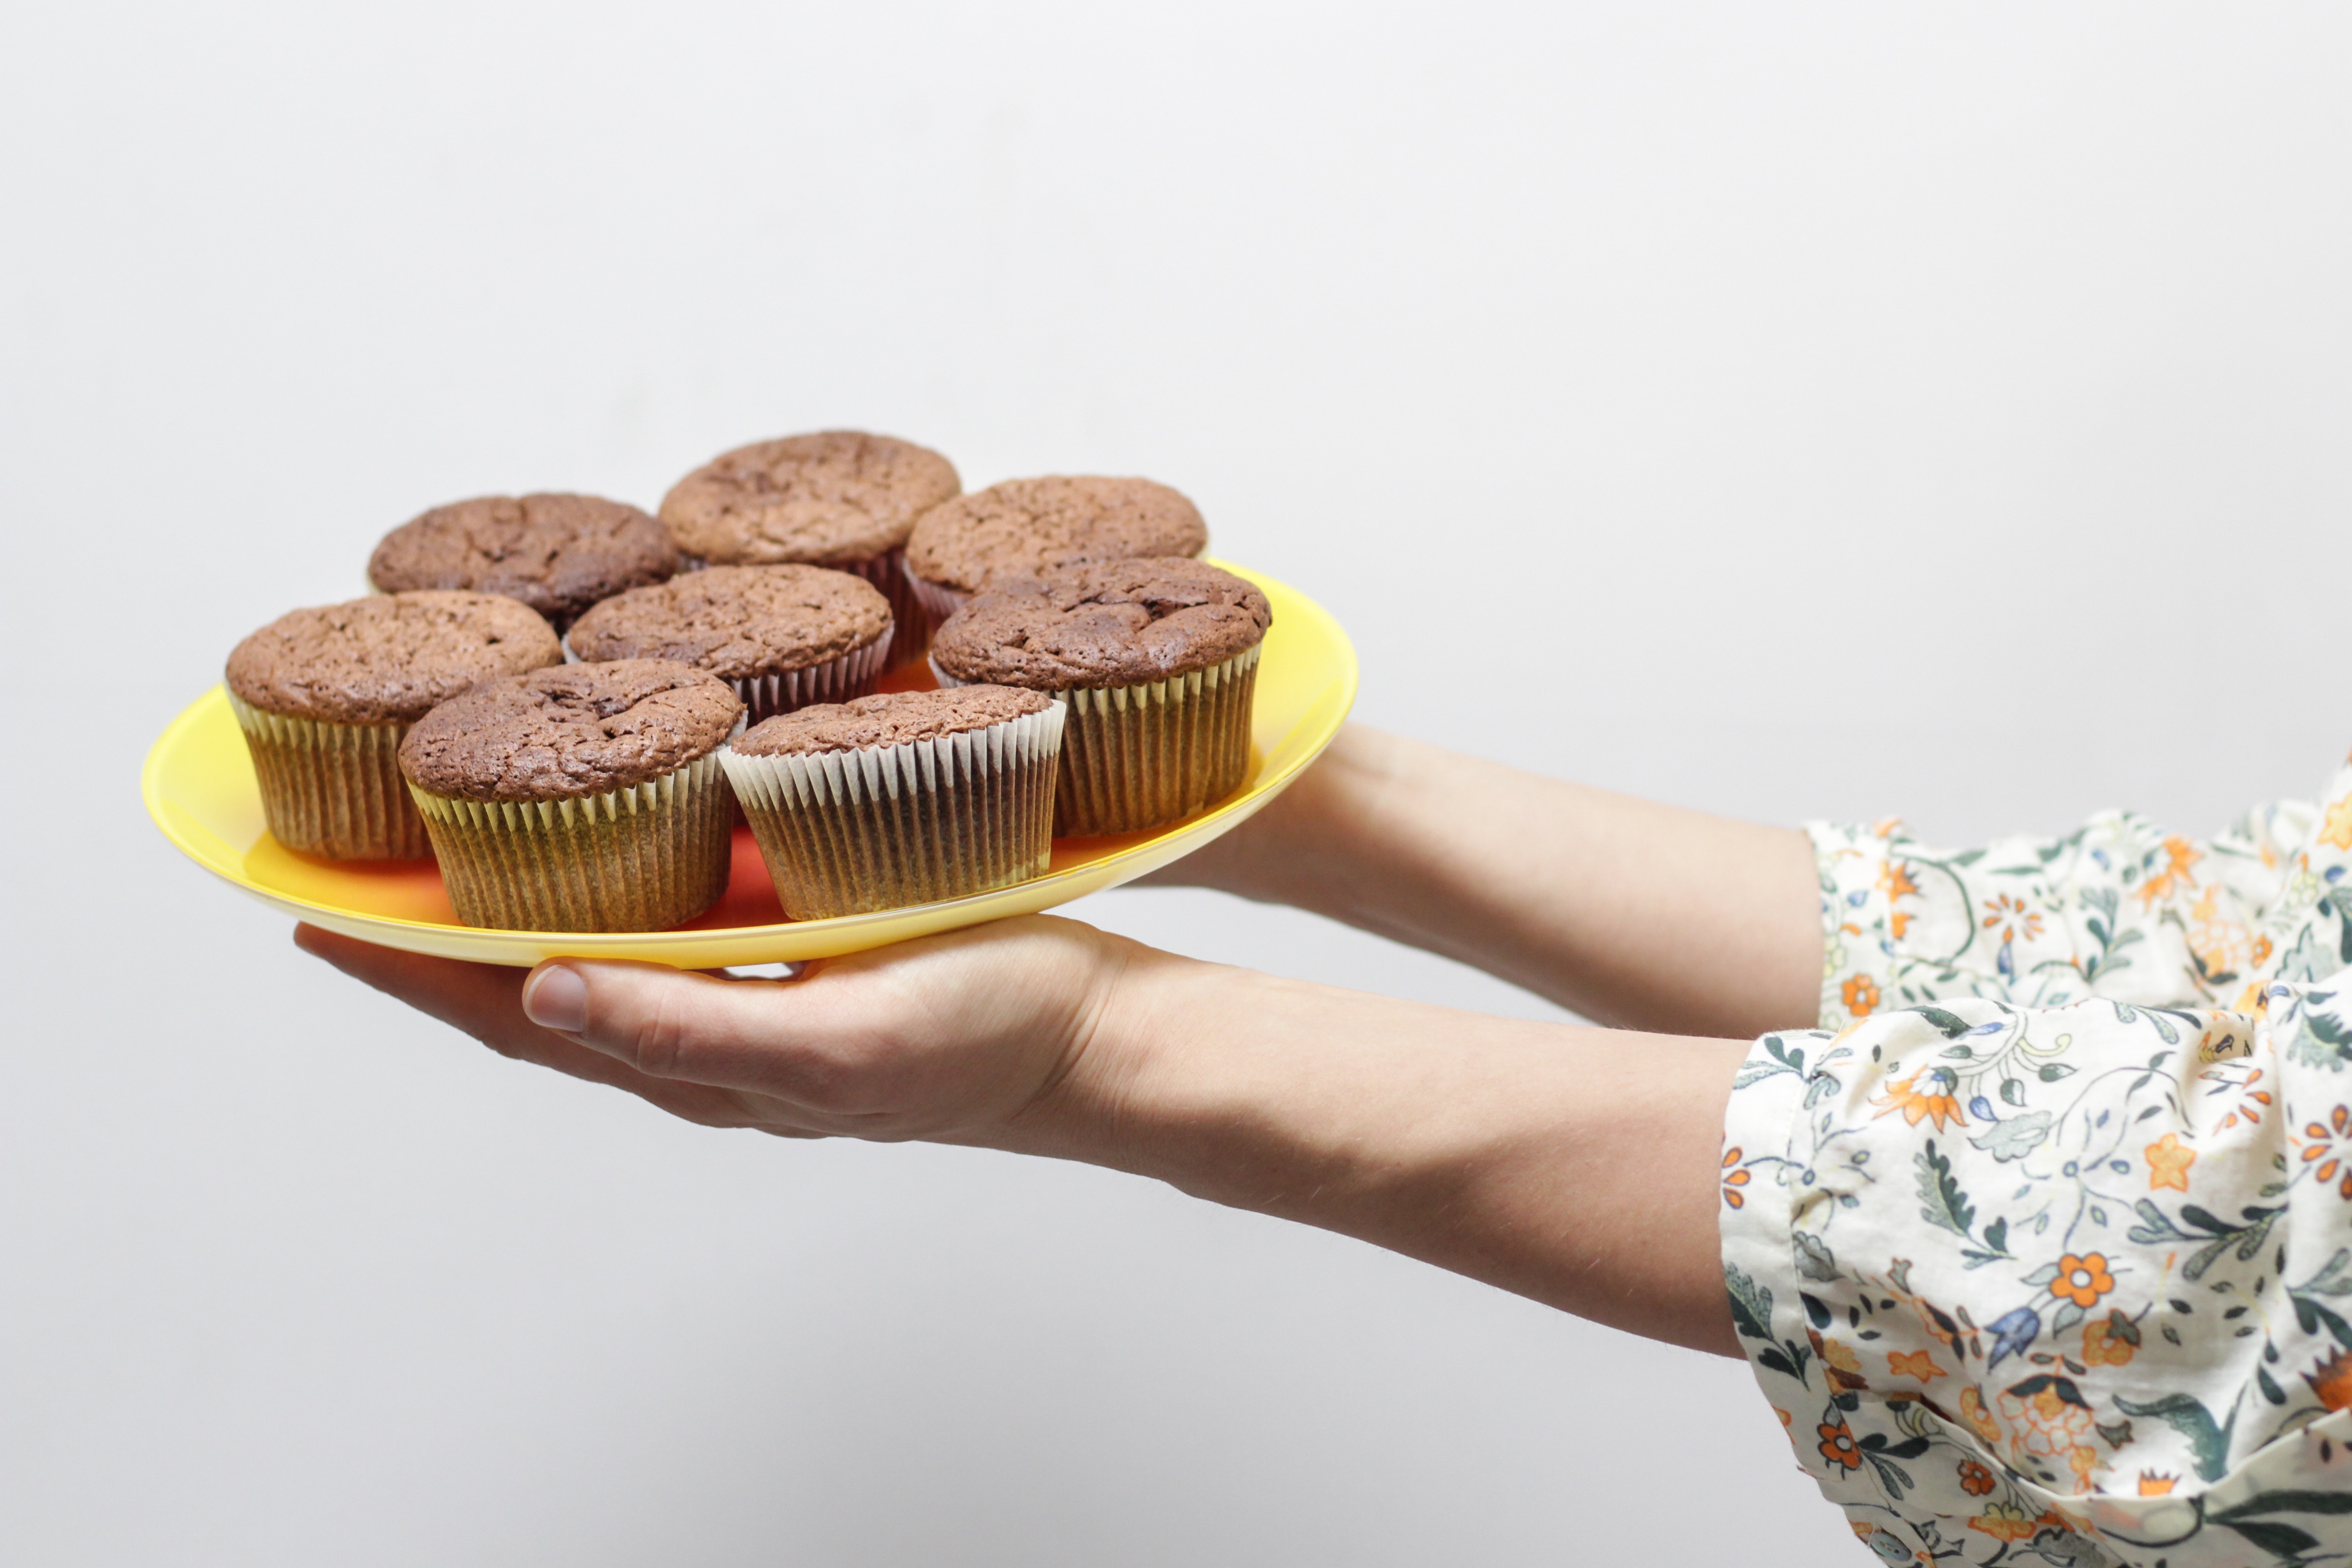
food, produce, plate, cupcake, baking, arm, dessert, cake, muffin, flavor, snack food